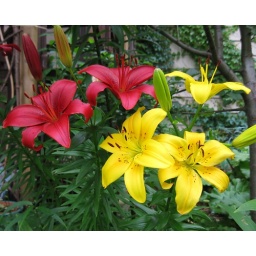
Lilies by the apple tree